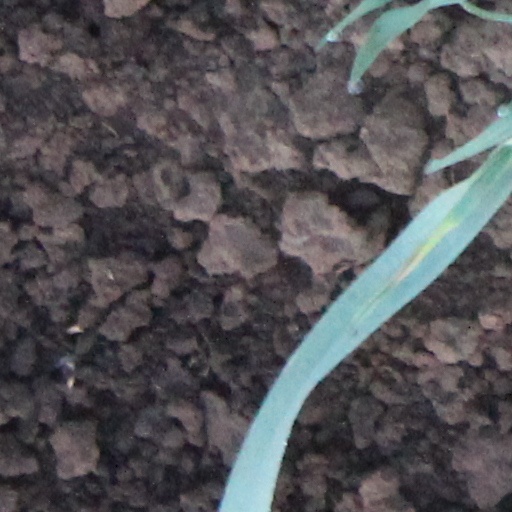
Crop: wheat